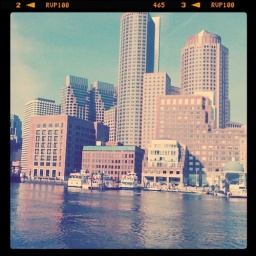
View of my office building from the Lady in Black